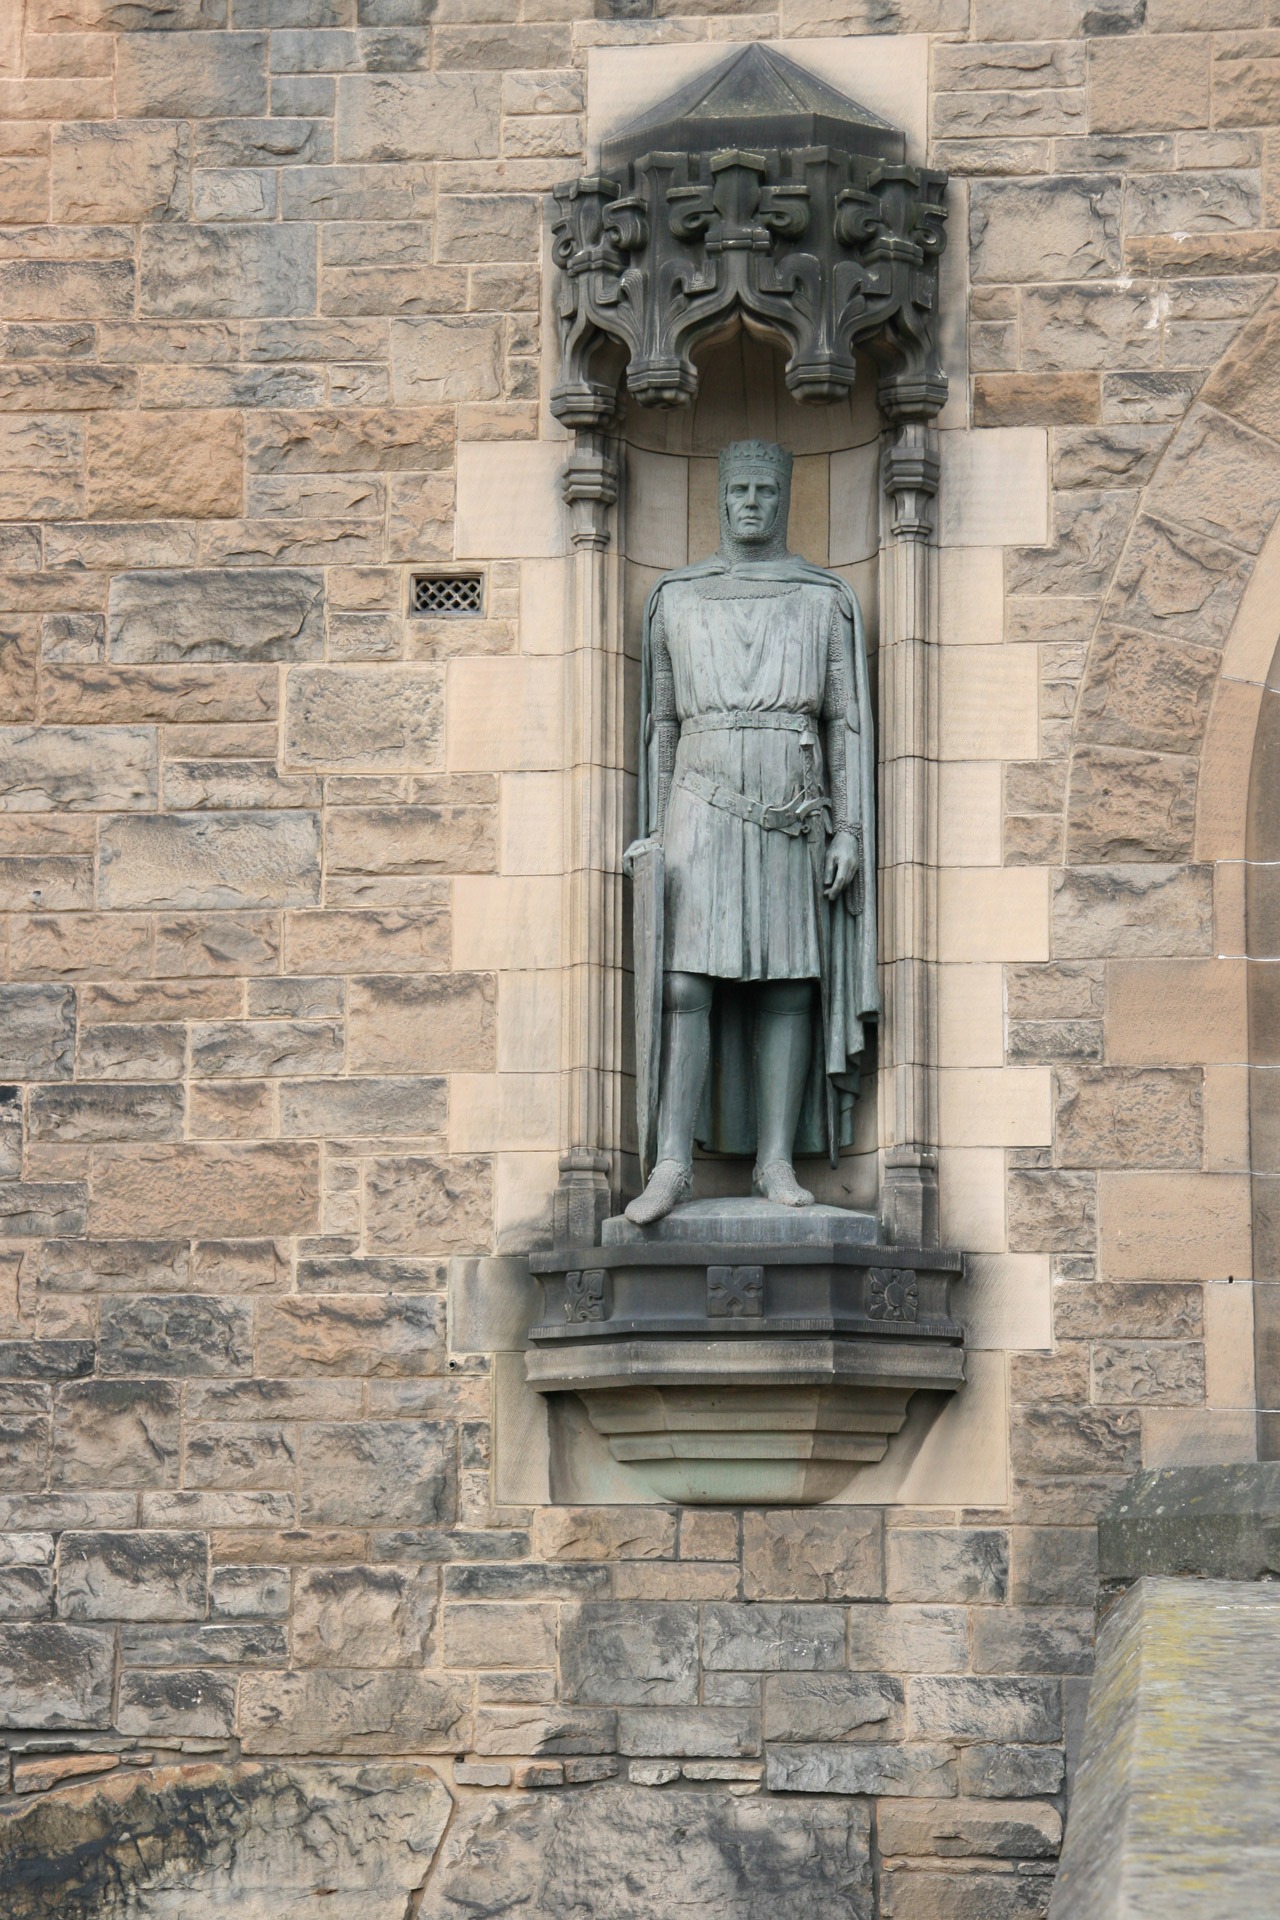
rock, architecture, structure, vintage, view, wall, monument, europe, statue, column, landmark, facade, chapel, exterior, attraction, historic, outdoors, england, sculpture, memorial, medieval, art, temple, history, scotland, famous, britain, scottish, kingdom, ancient history